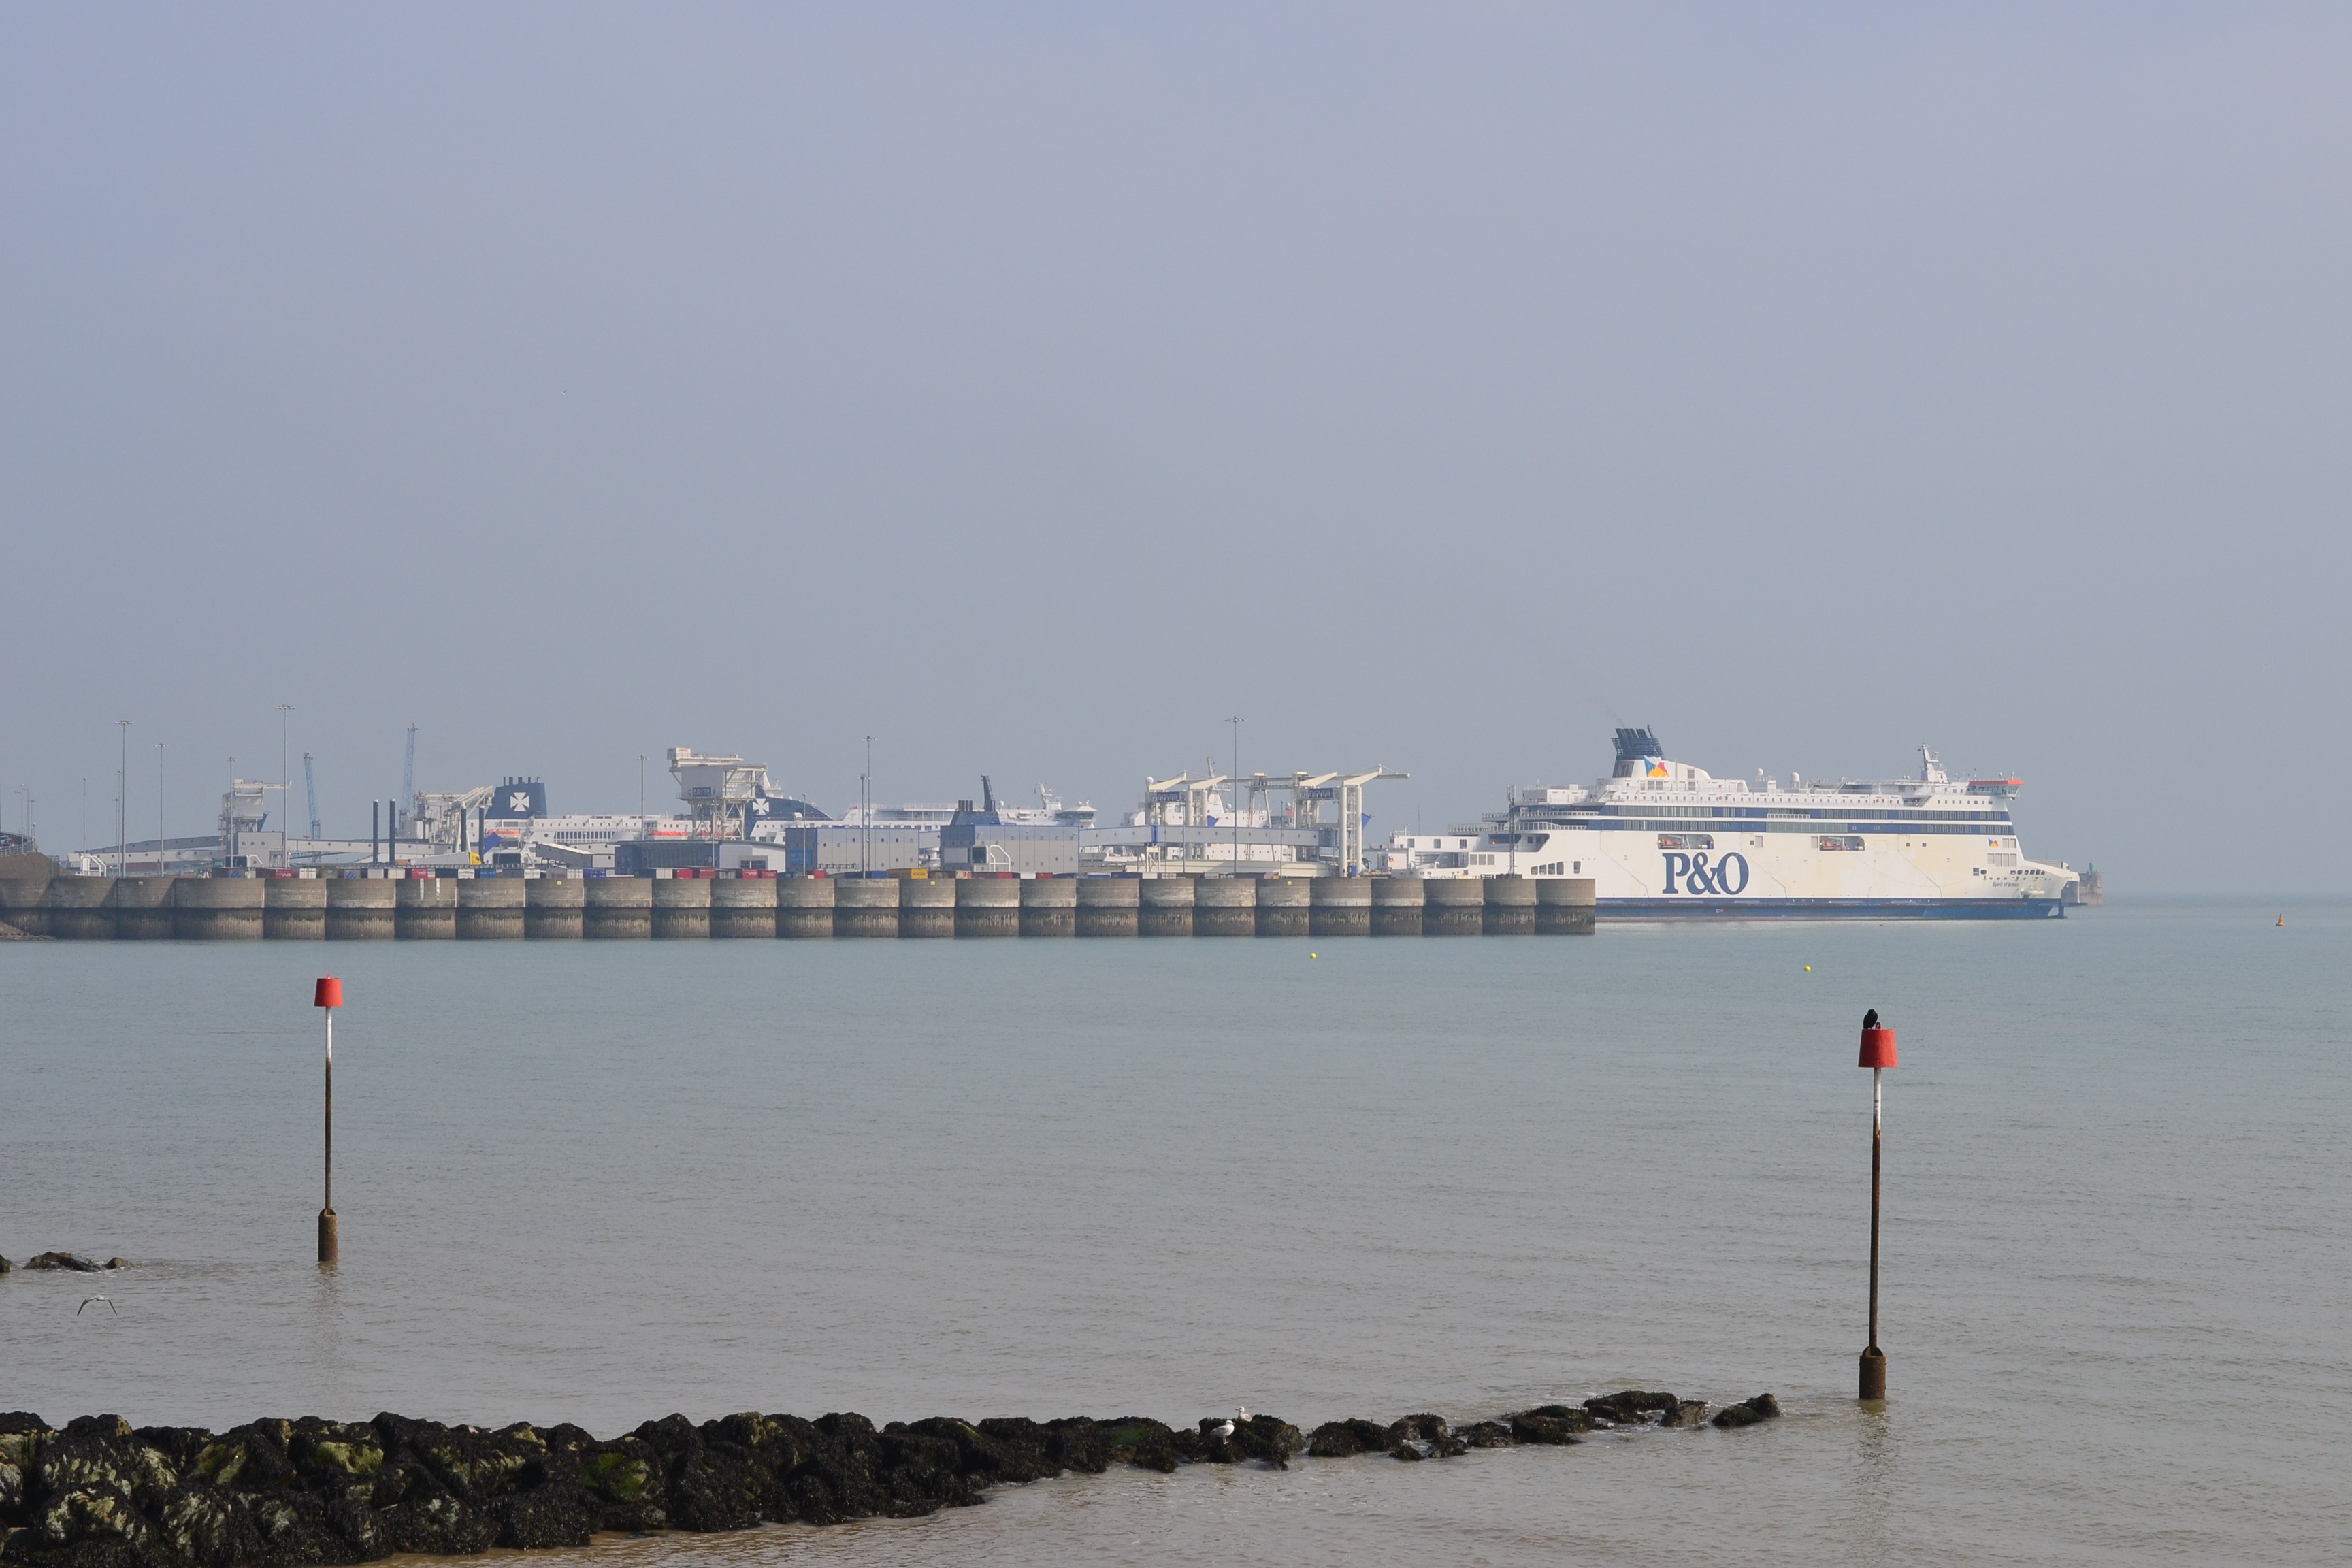
beach, sea, coast, water, nature, ocean, dock, pier, ship, boot, spring, vehicle, bay, harbor, port, cargo ship, body of water, ferry, infrastructure, channel, watercraft, dover, breakwater, passenger ship